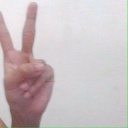
अक्षर: क